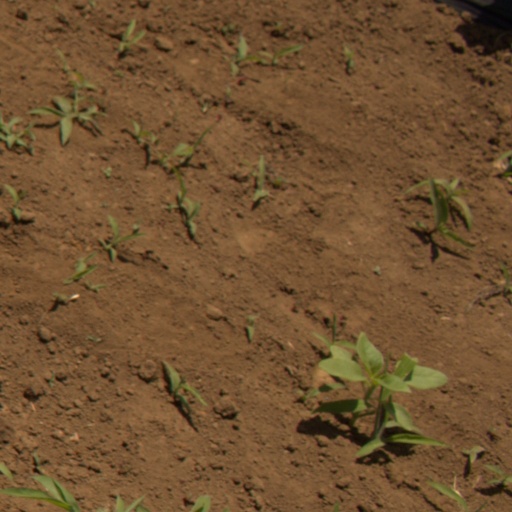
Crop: Jerusalem artichoke